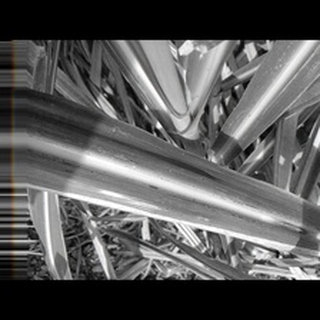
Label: sugarcane_rust